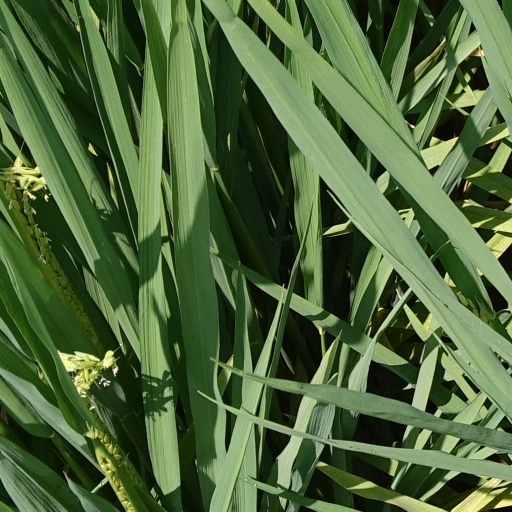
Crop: rice